Poti Cathedral

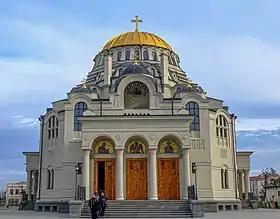
Poti Cathedral

Poti Cathedral, or Poti Soboro Cathedral, is a Georgian Orthodox church in downtown Poti, Georgia.